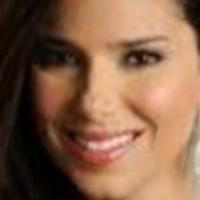
Age group: age 21-30